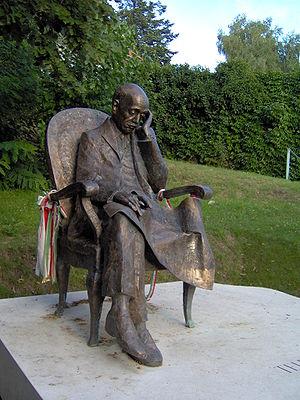
Pál Teleki, comte de Szék, né le 1ᵉʳ novembre 1879 à Budapest et décédé le 3 avril 1941 à Budapest, est un homme d'État hongrois. Il fut premier ministre du Royaume de Hongrie, du 19 juillet 1920 au 14 avril 1921 puis du 16 février 1939 au 3 avril 1941, date de son suicide. Parallèlement à son activité politique, il a surtout été géographe et membre de l'Académie hongroise des sciences.
Les volontaires hongrois durant la guerre d'Hiver voyagèrent pour se battre avec les Finlandais après l'invasion soviétique de la Finlande en 1939. Pour de multiples raisons, les volontaires du royaume de Hongrie se battirent du côté de la Finlande pendant la guerre d'Hiver contre l'Union soviétique.